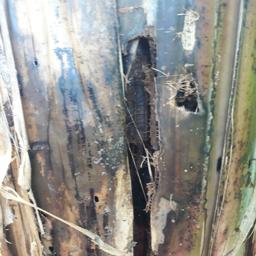
Label: PSEUDOSTEM WEEVIL